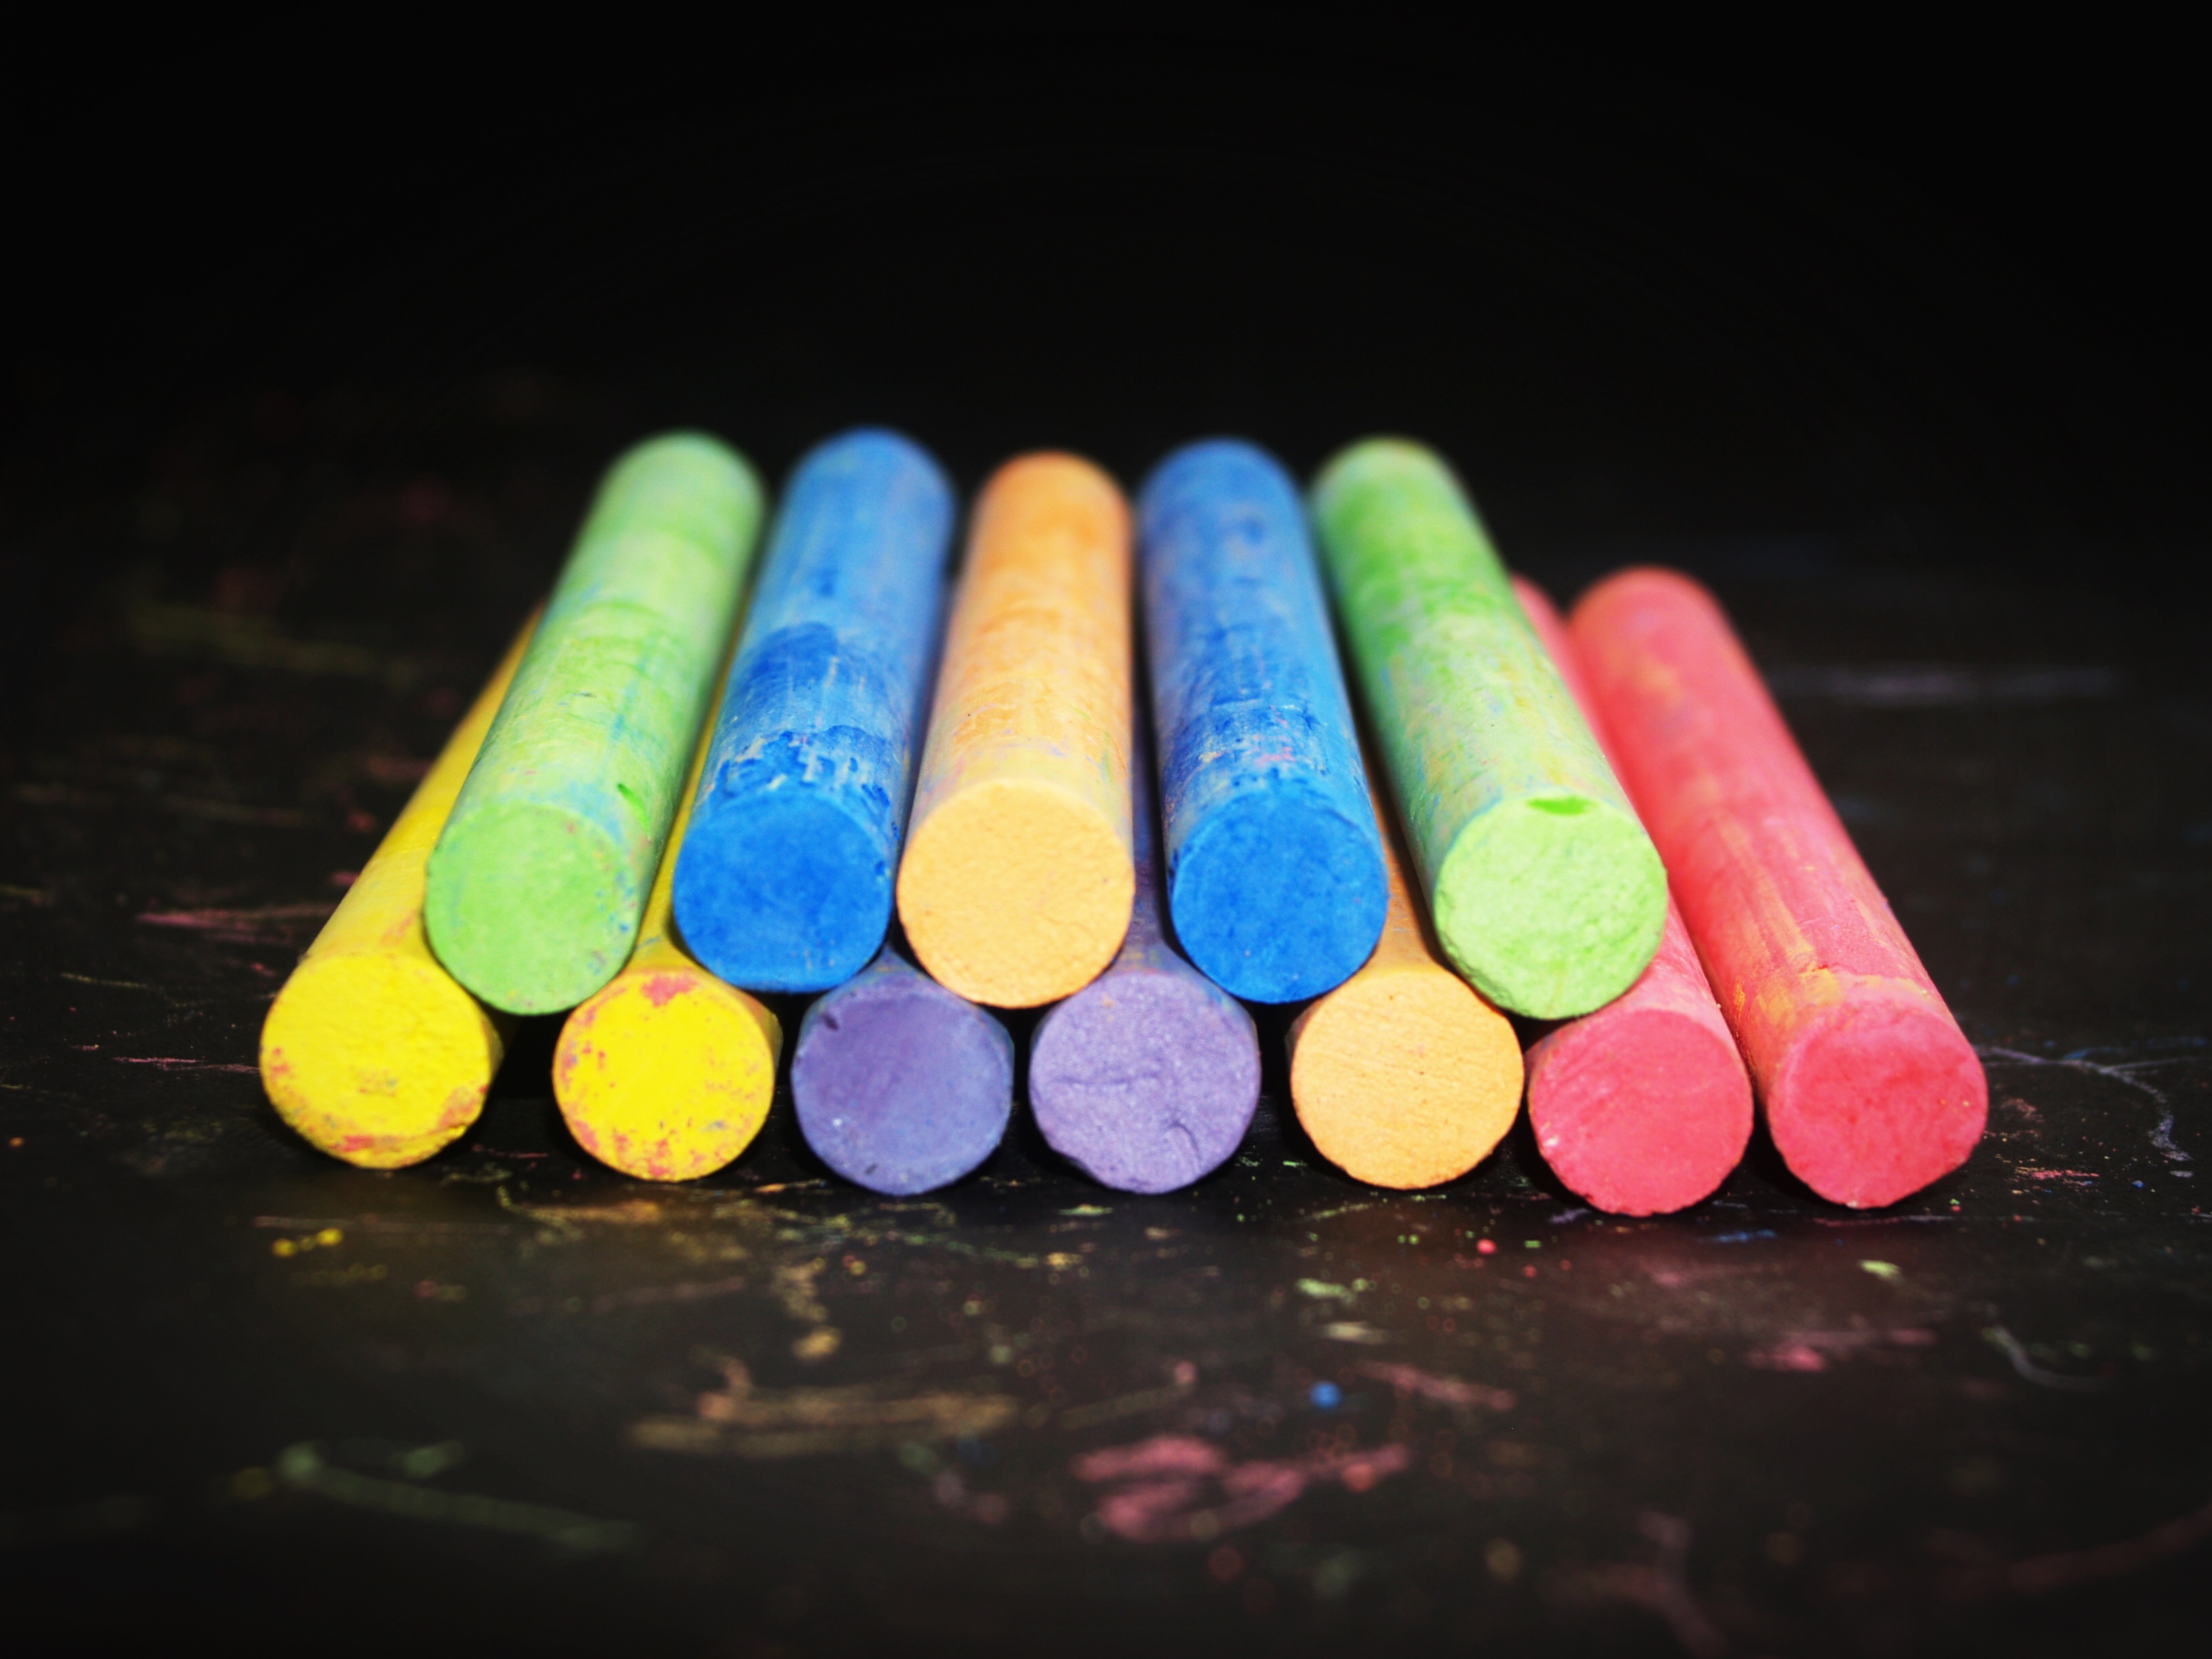
table, pile, finger, food, color, dessert, close up, coloring, art, colors, creativity, chalk, colours, school, macro photography, art materials